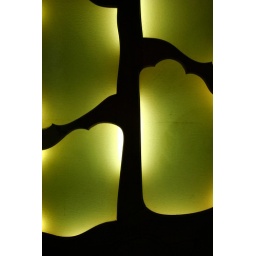
A furniture door detail by gaudi...from his own house